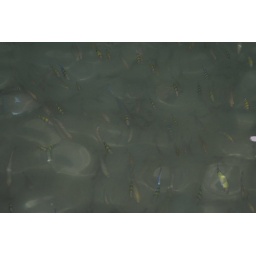
fish in water